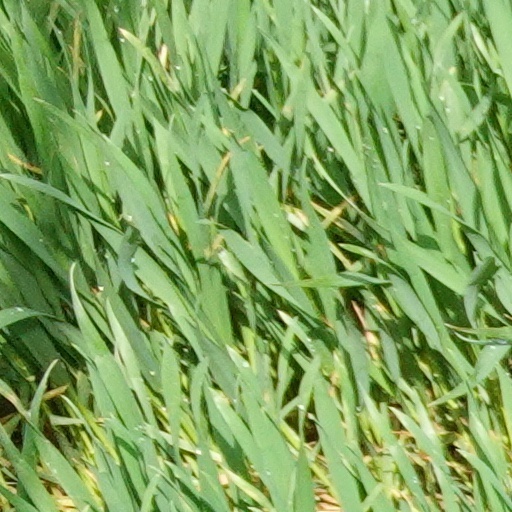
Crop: wheat